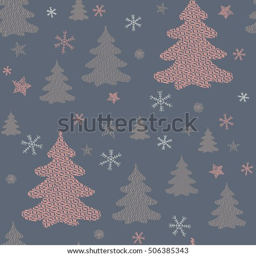
beautiful seasonal pattern with trees , stars and snow flakes on a night blue background .